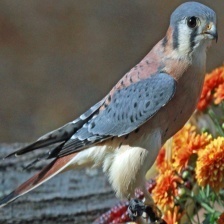
Species: AMERICAN KESTREL
Scientific name: FALCO SPARVERIUS